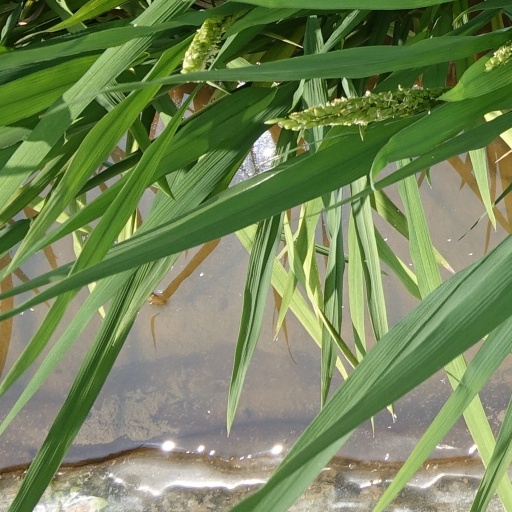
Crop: rice